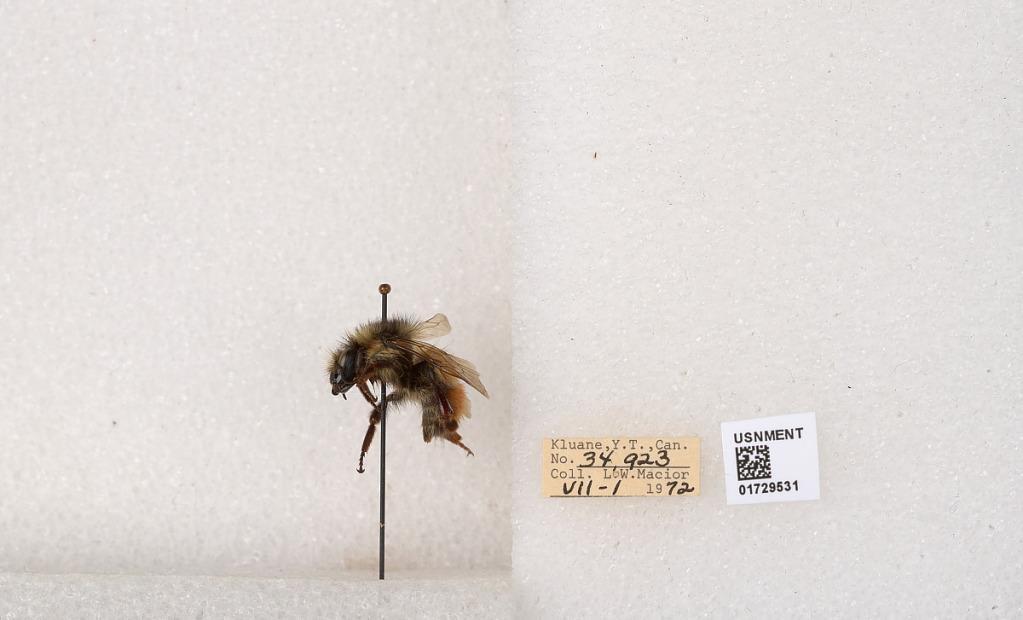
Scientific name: Bombus flavifrons Cresson
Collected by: L. Macior
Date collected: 1972-7-1
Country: Canada
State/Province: Yukon Territory
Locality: Kluane National Park and Reserve
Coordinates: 60.7493, -139.504